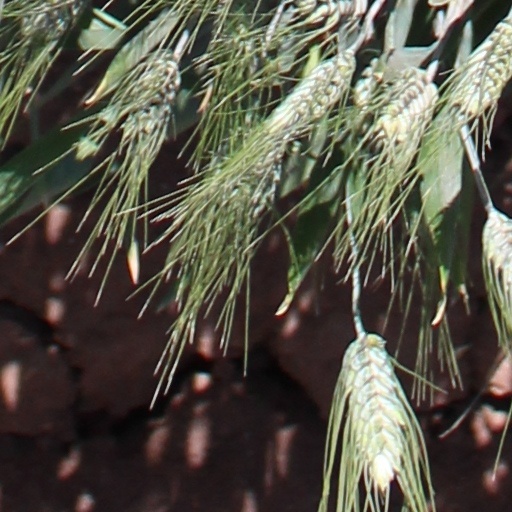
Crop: wheat